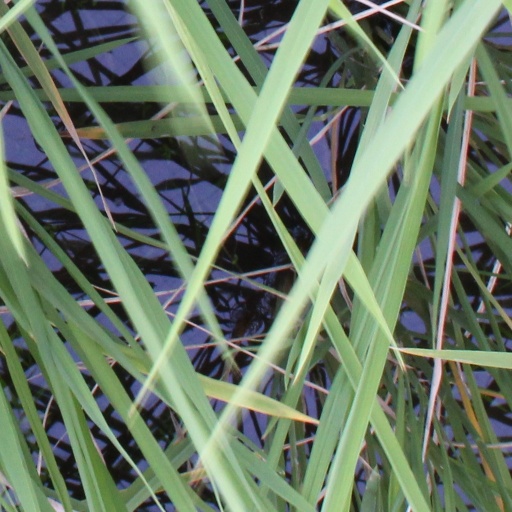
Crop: rice